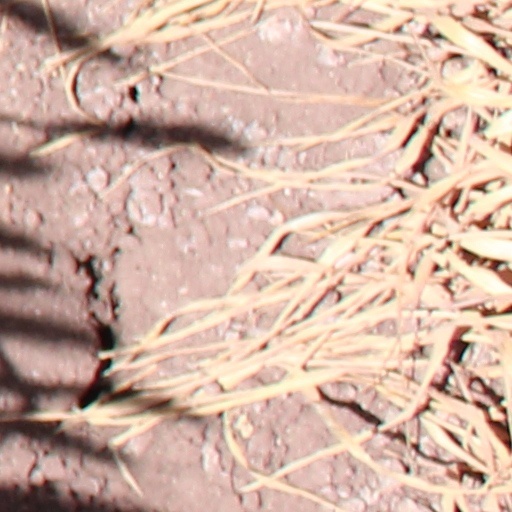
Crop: wheat